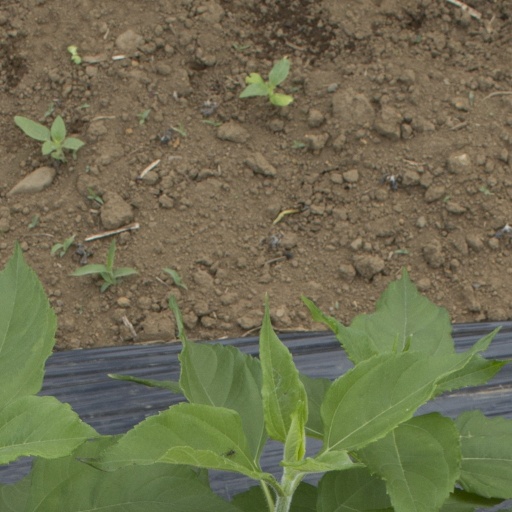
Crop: Jerusalem artichoke